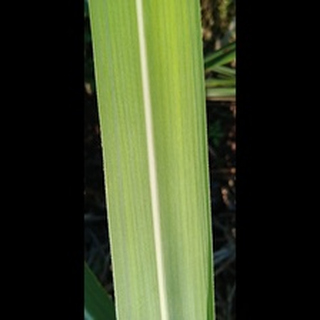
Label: healthy_sugarcane